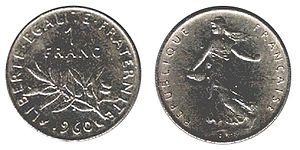
Pièce de 1 franc français (1960)